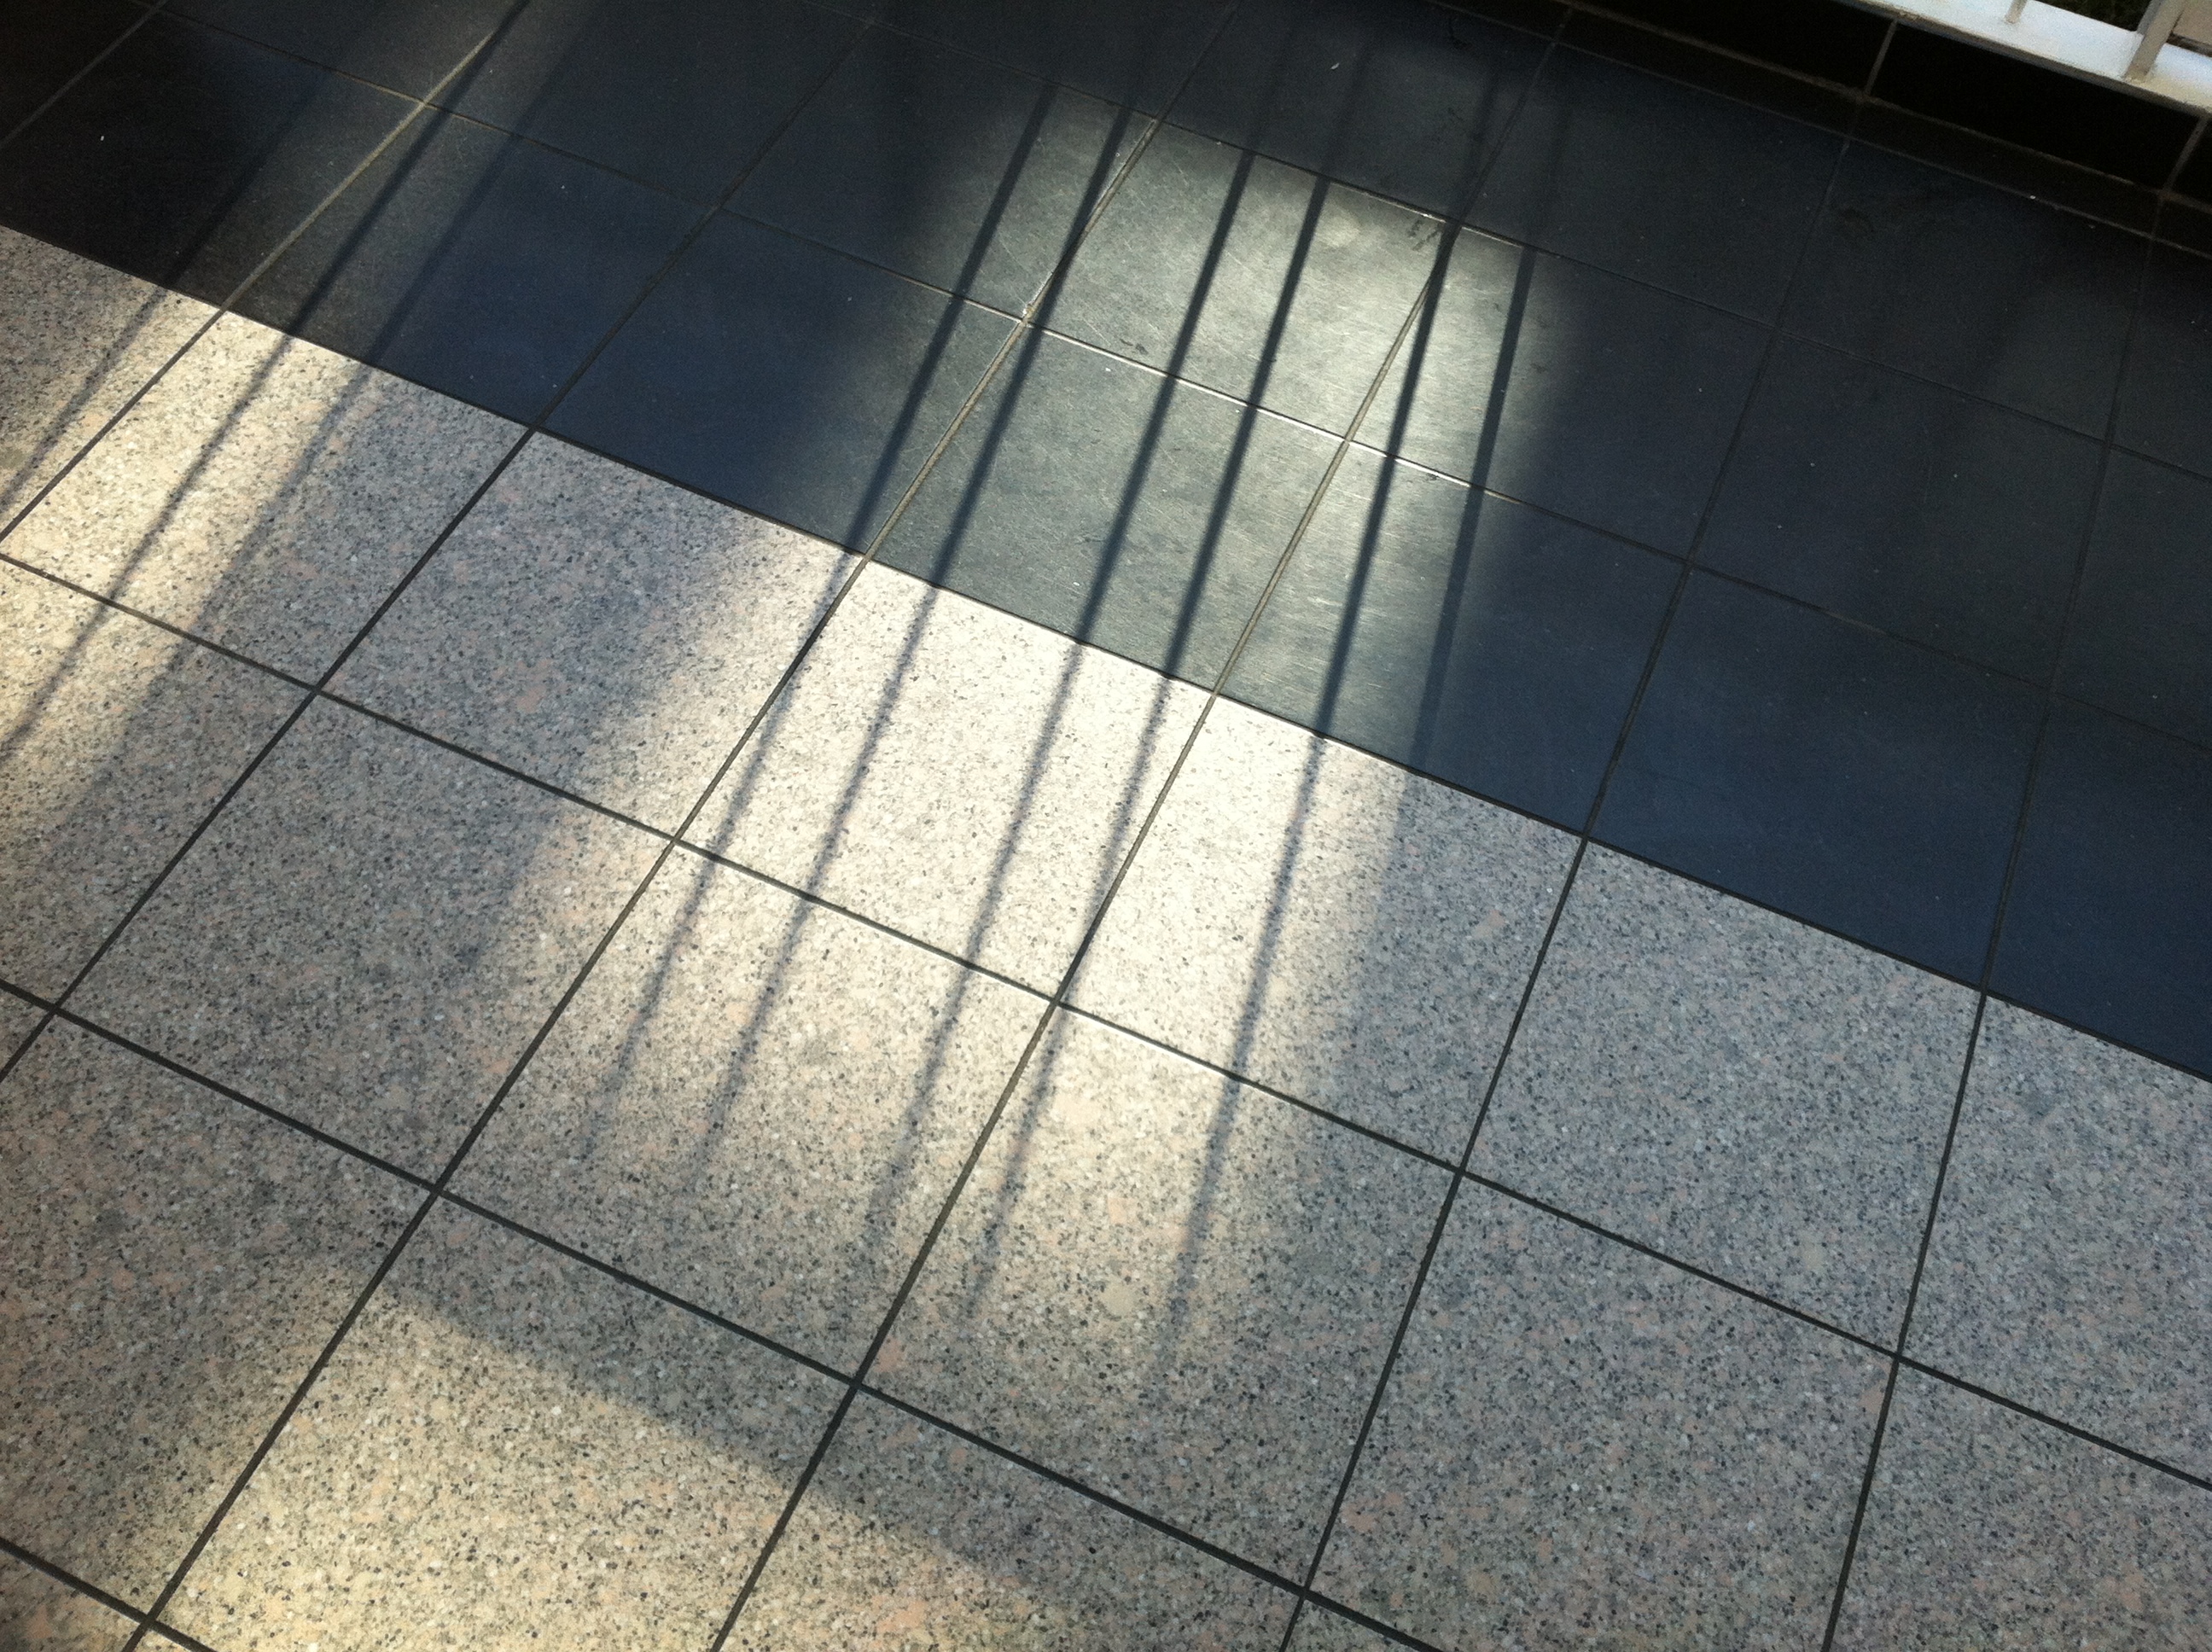
light, wood, sunlight, floor, wall, line, reflection, geometry, color, shadow, tile, blue, black, circle, lines, shadows, design, squares, symmetry, shape, sacramento, 2013inphotos, ardenfairmall, sooc, flooring, road surface